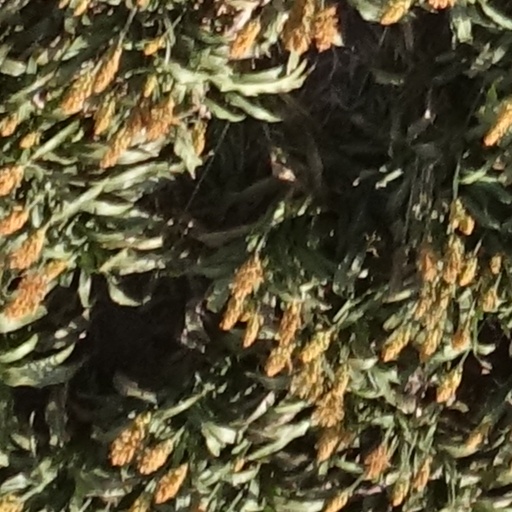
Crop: sorghum